Slava KPSS

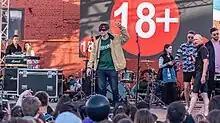
Slava KPSS performing at Vidfest 2018 in St. Petersburg

On 6 February 2021 Mashnov was arrested for participating in a rally on February 2 in St. Petersburg. He received 7 days of administrative arrest for chanting the slogan "Lick, but don't bite. The clitoris is a delicate thing!"